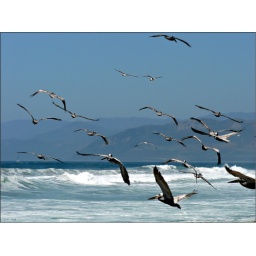
A squadron of Pelicans did a flyby as I was walking along the beach near Ventura Harbor, CA